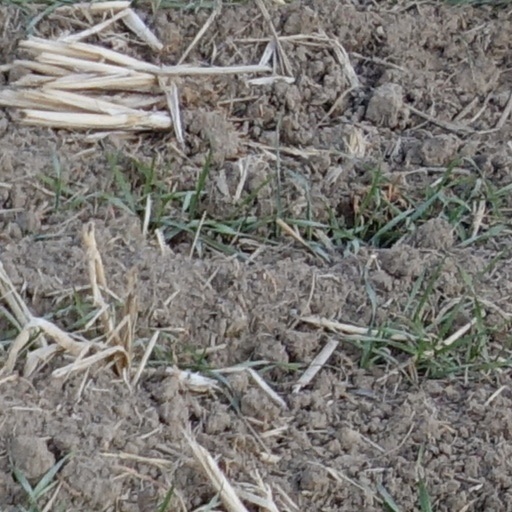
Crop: wheat